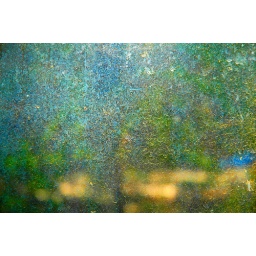
wake up in the morning and saw the sun shines on the glass of my bedroom window